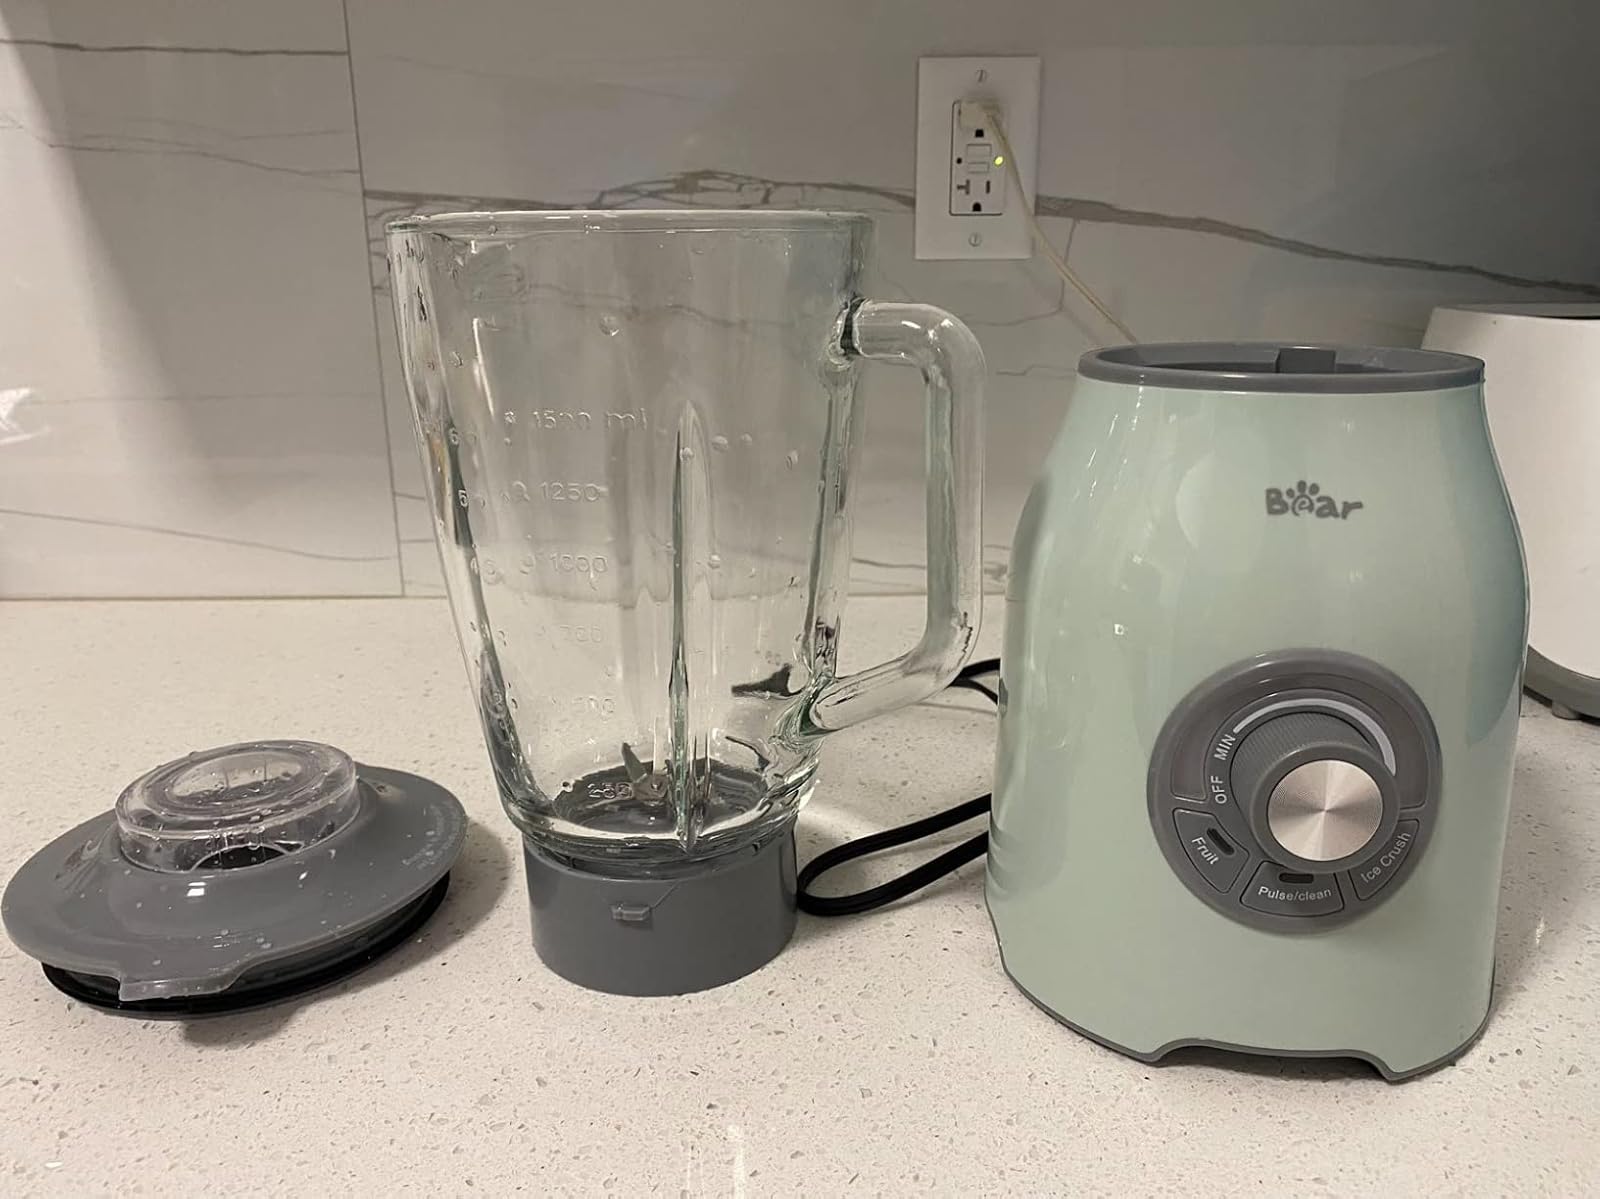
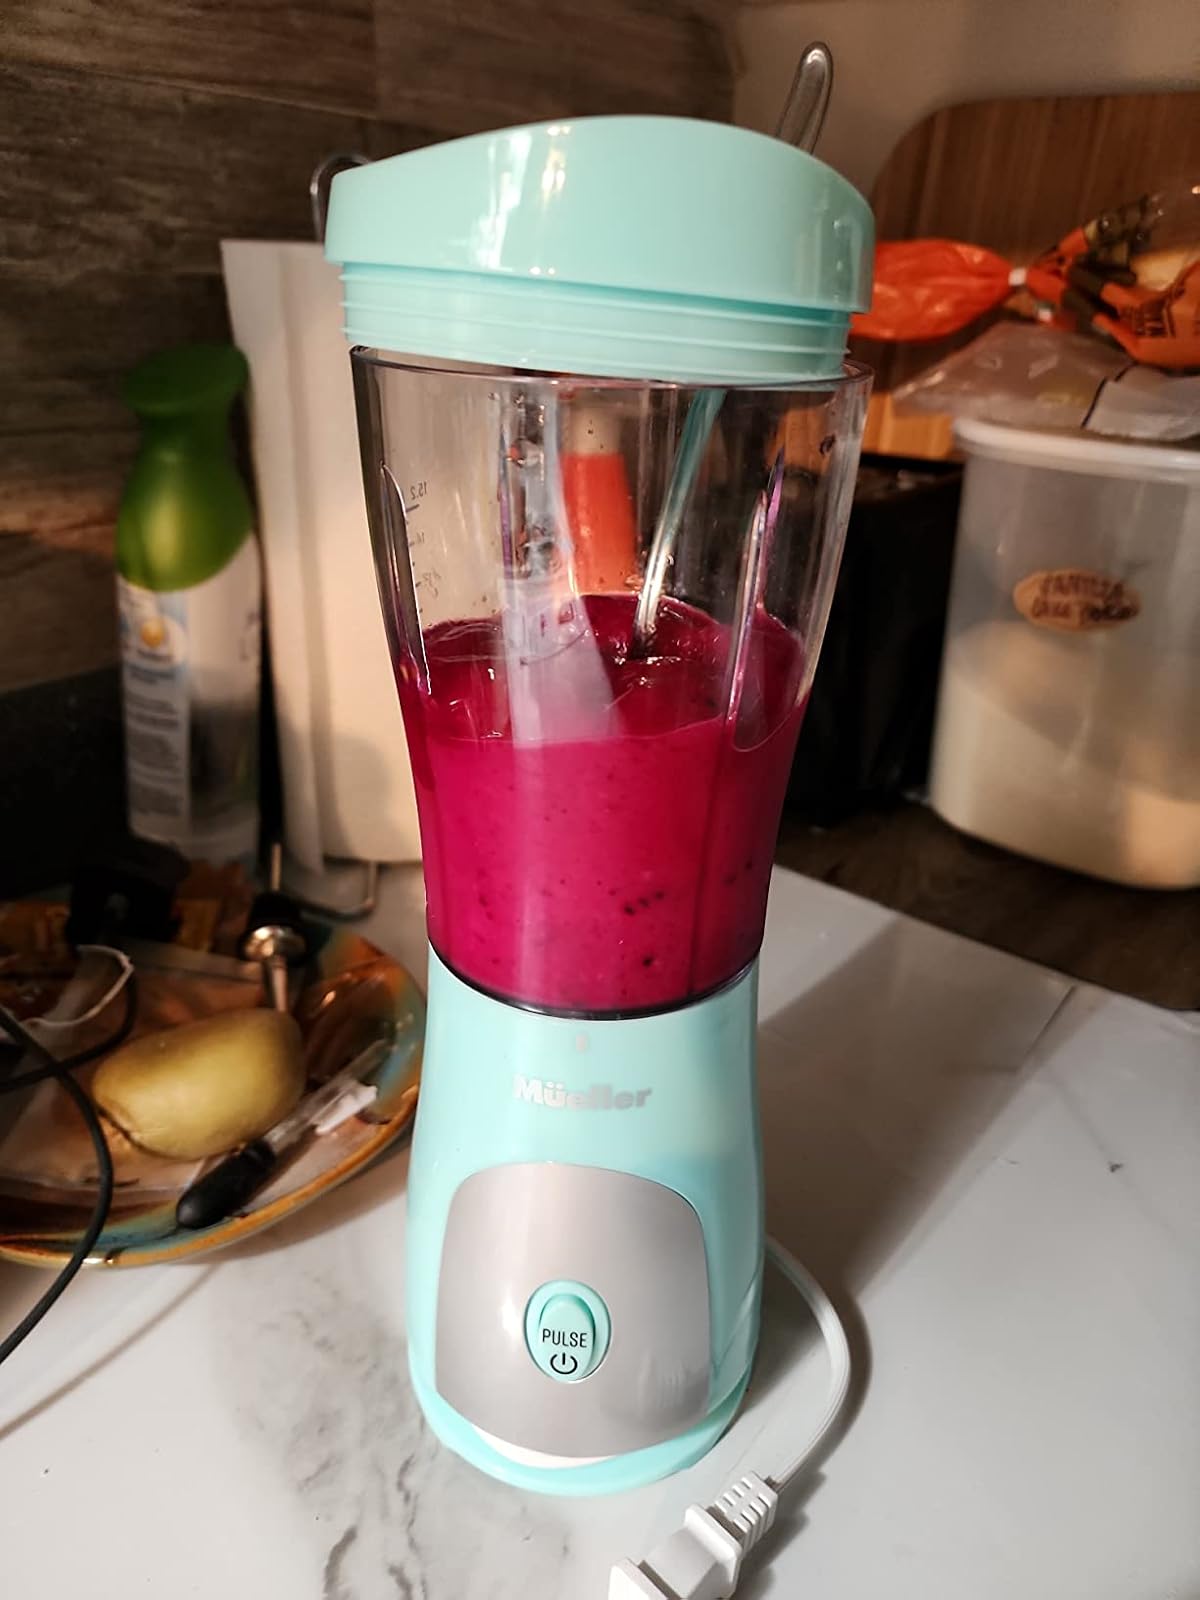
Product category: items_blender
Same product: no